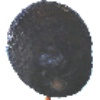
Label: avocado